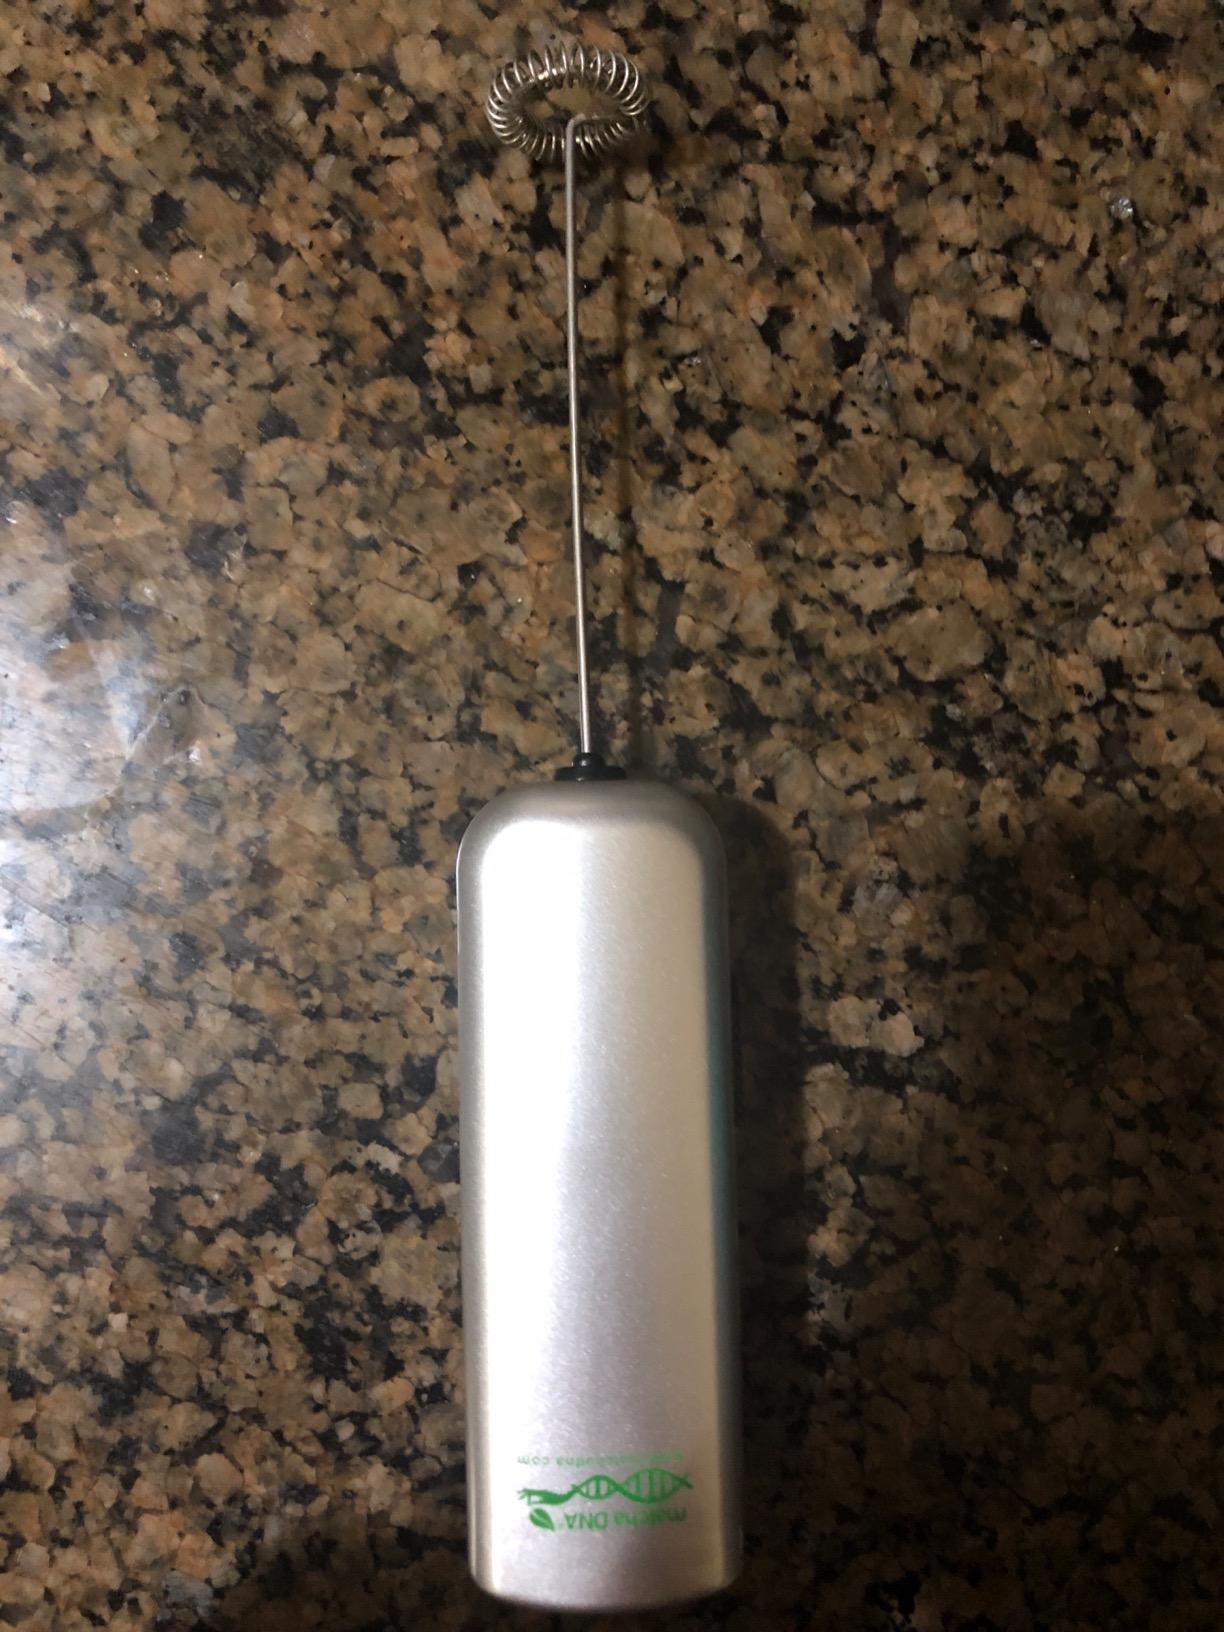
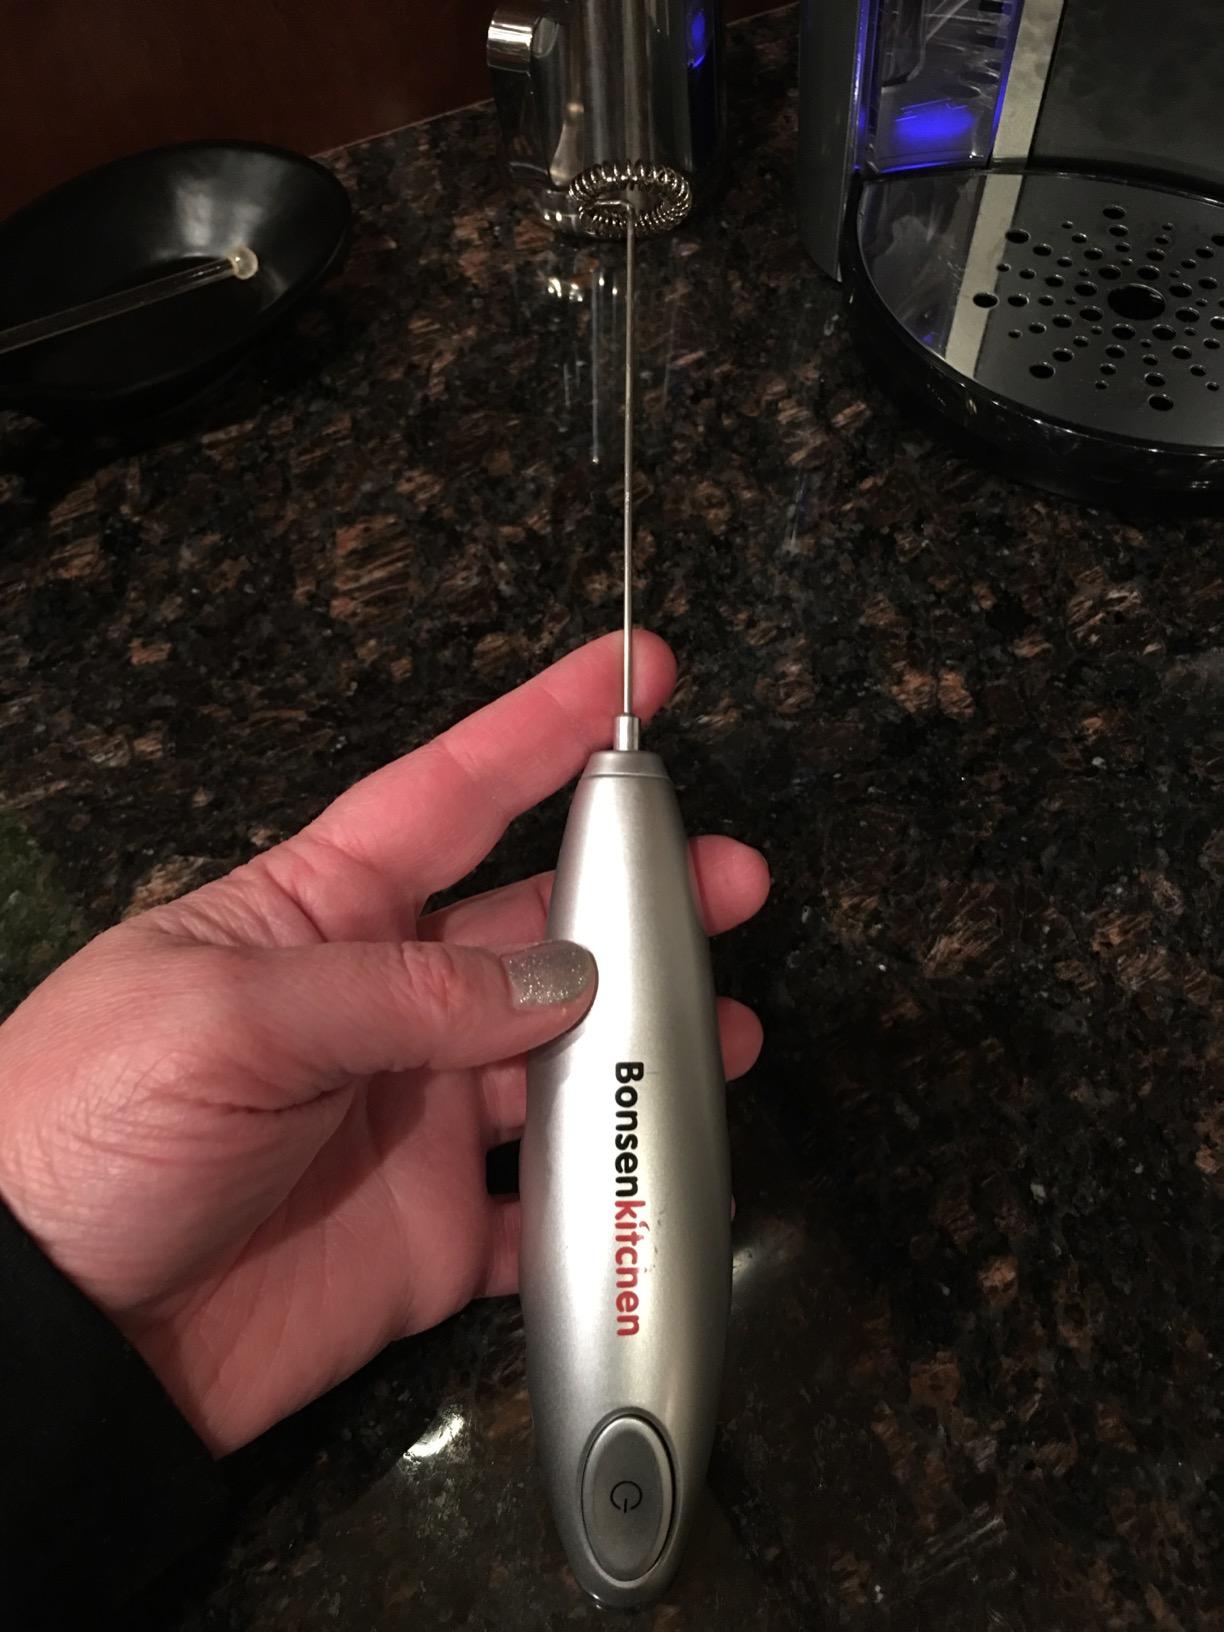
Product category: items_mixer
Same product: no